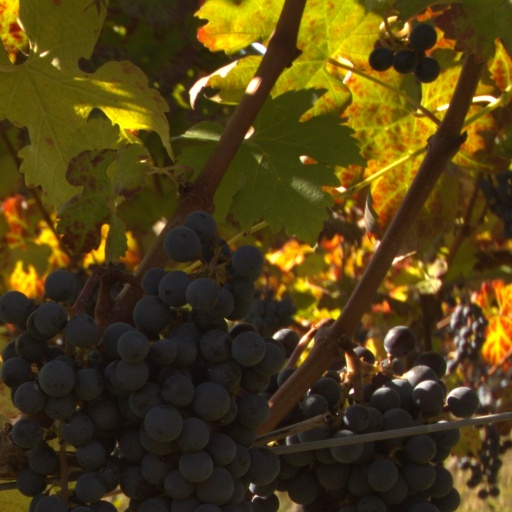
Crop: grape